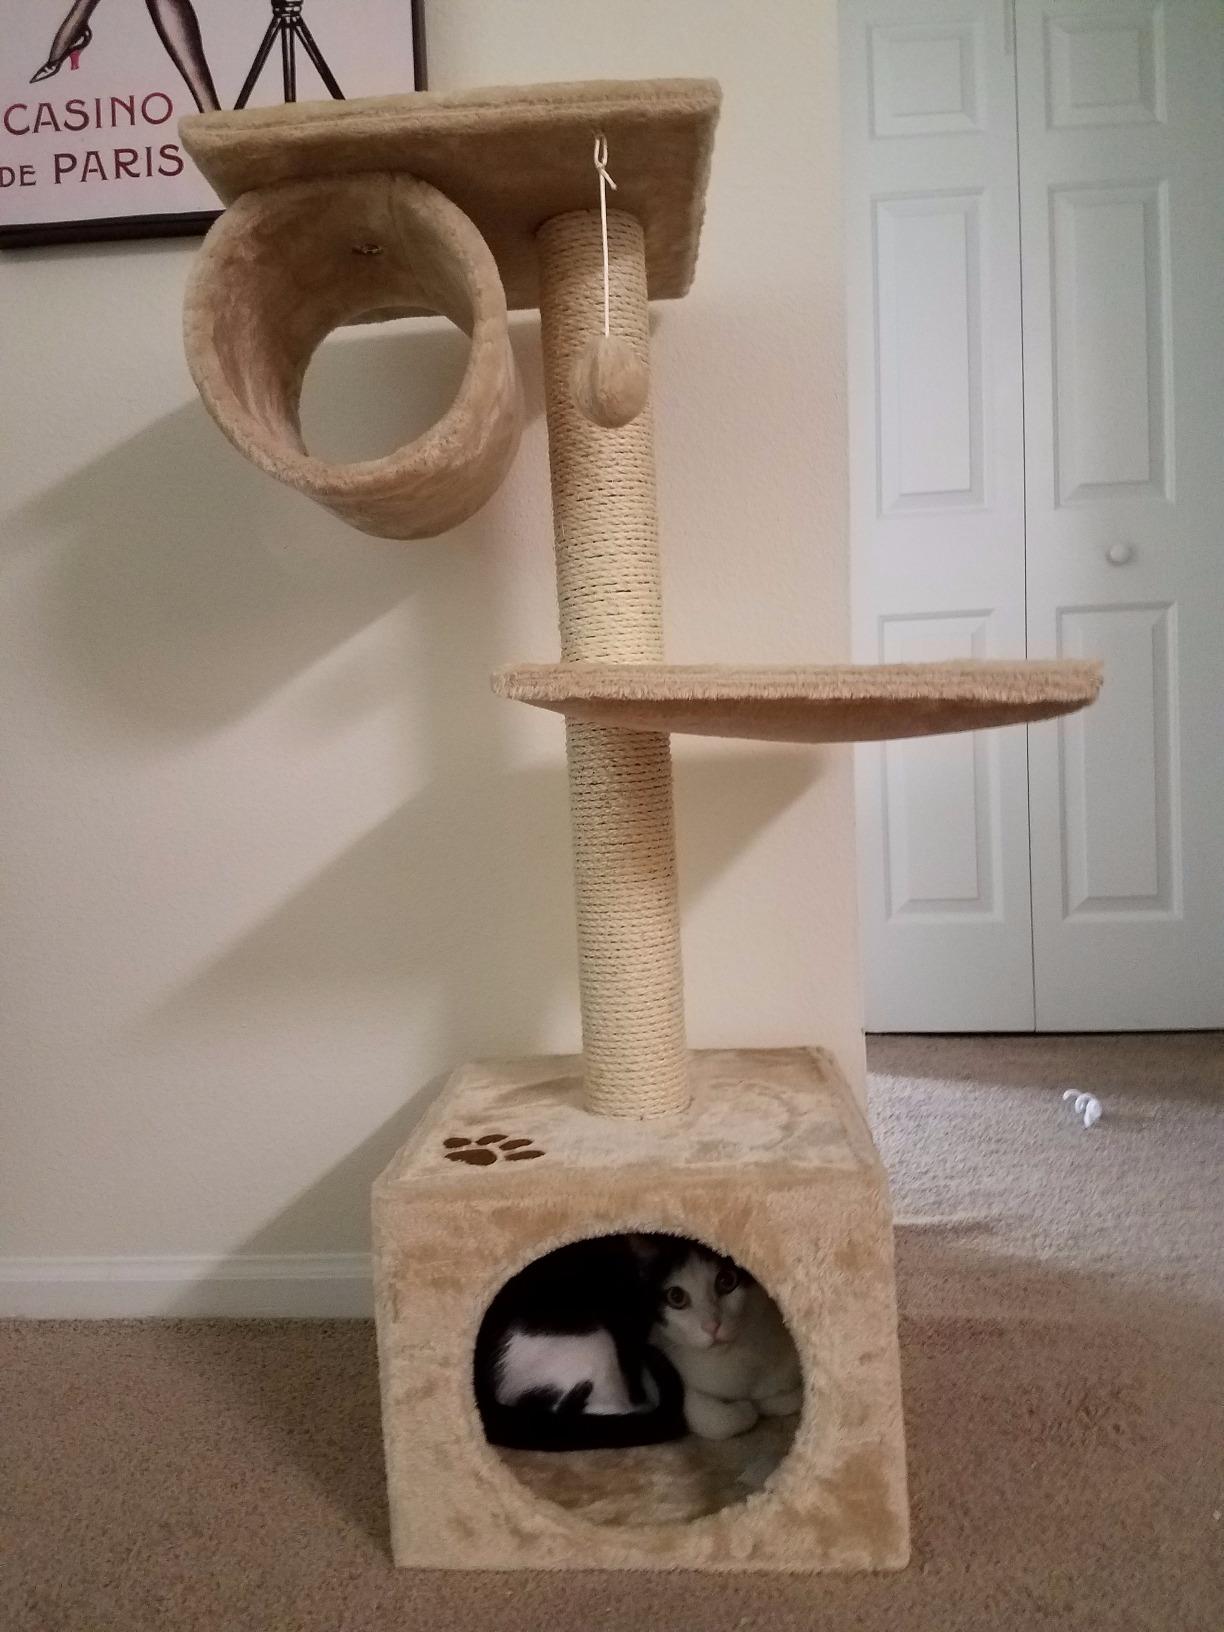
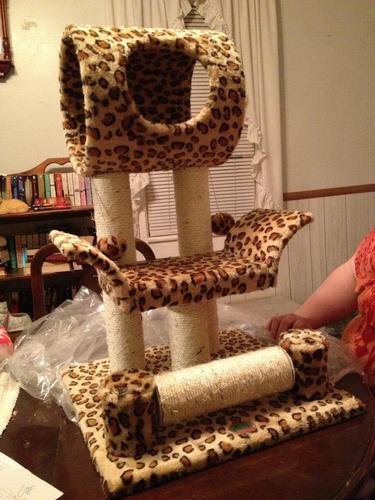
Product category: items_cat tree
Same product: no